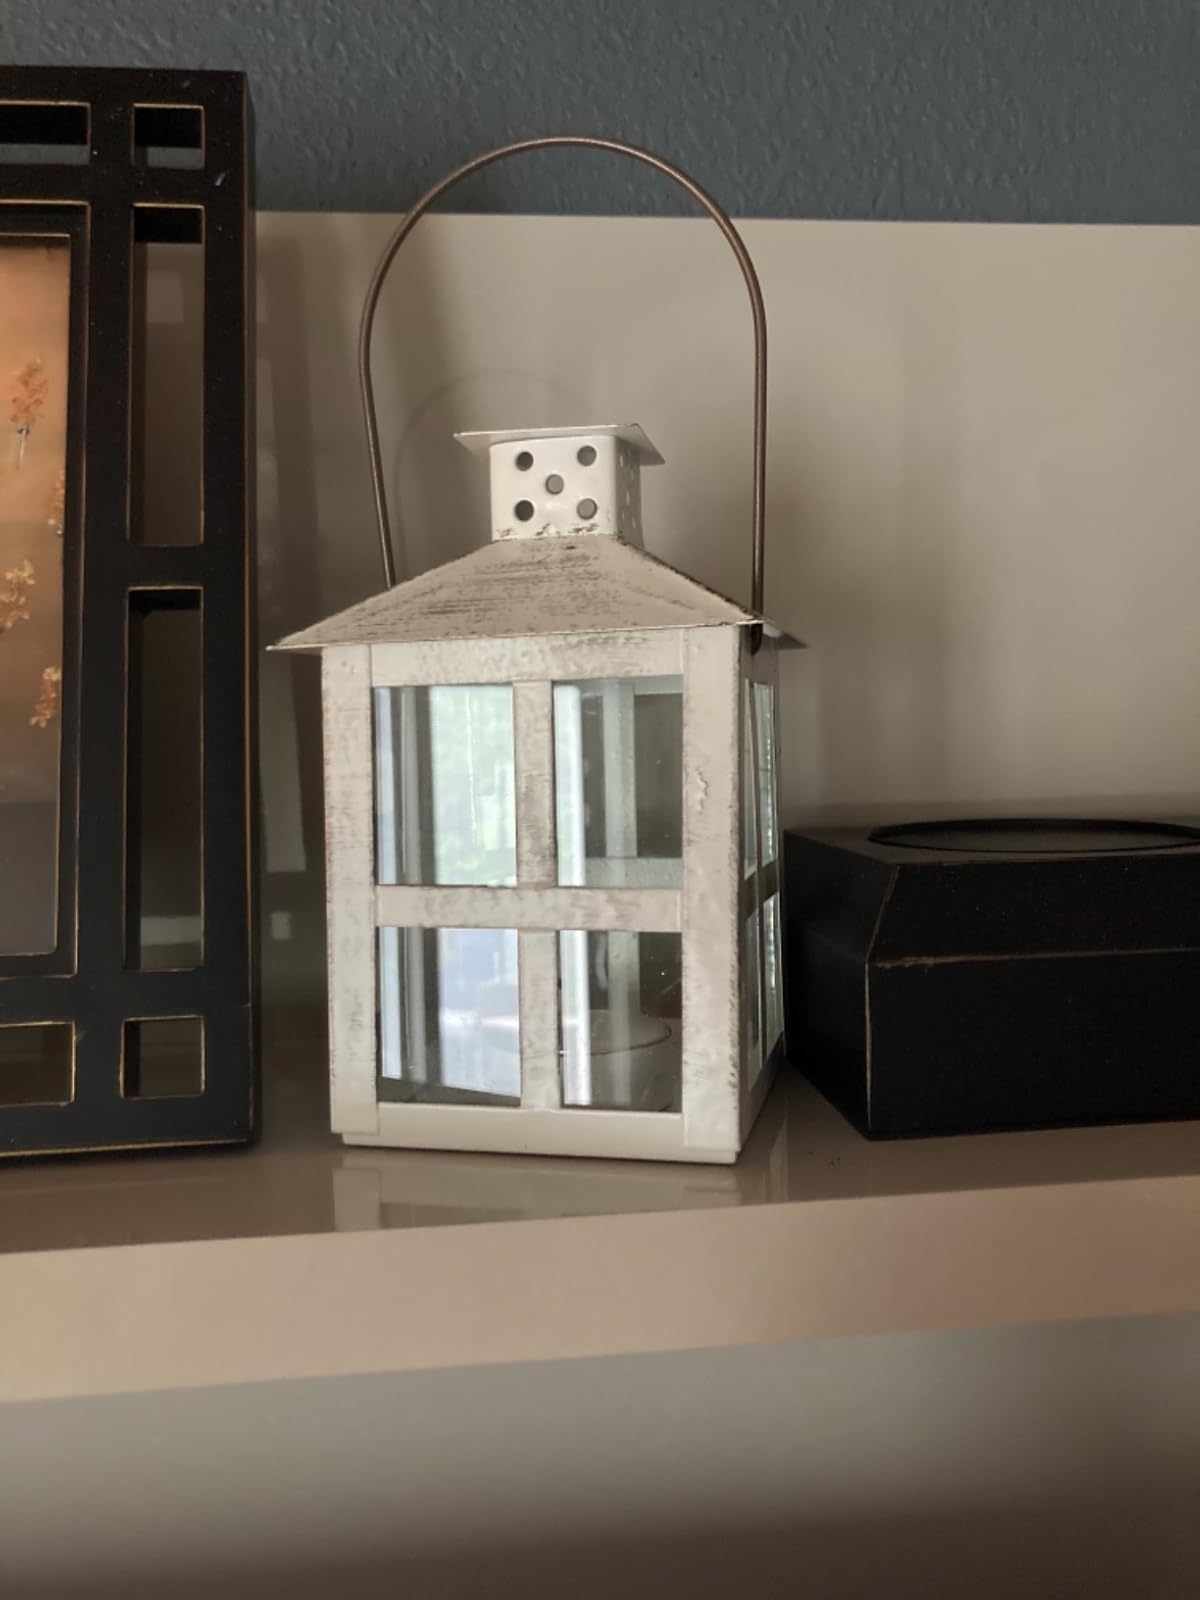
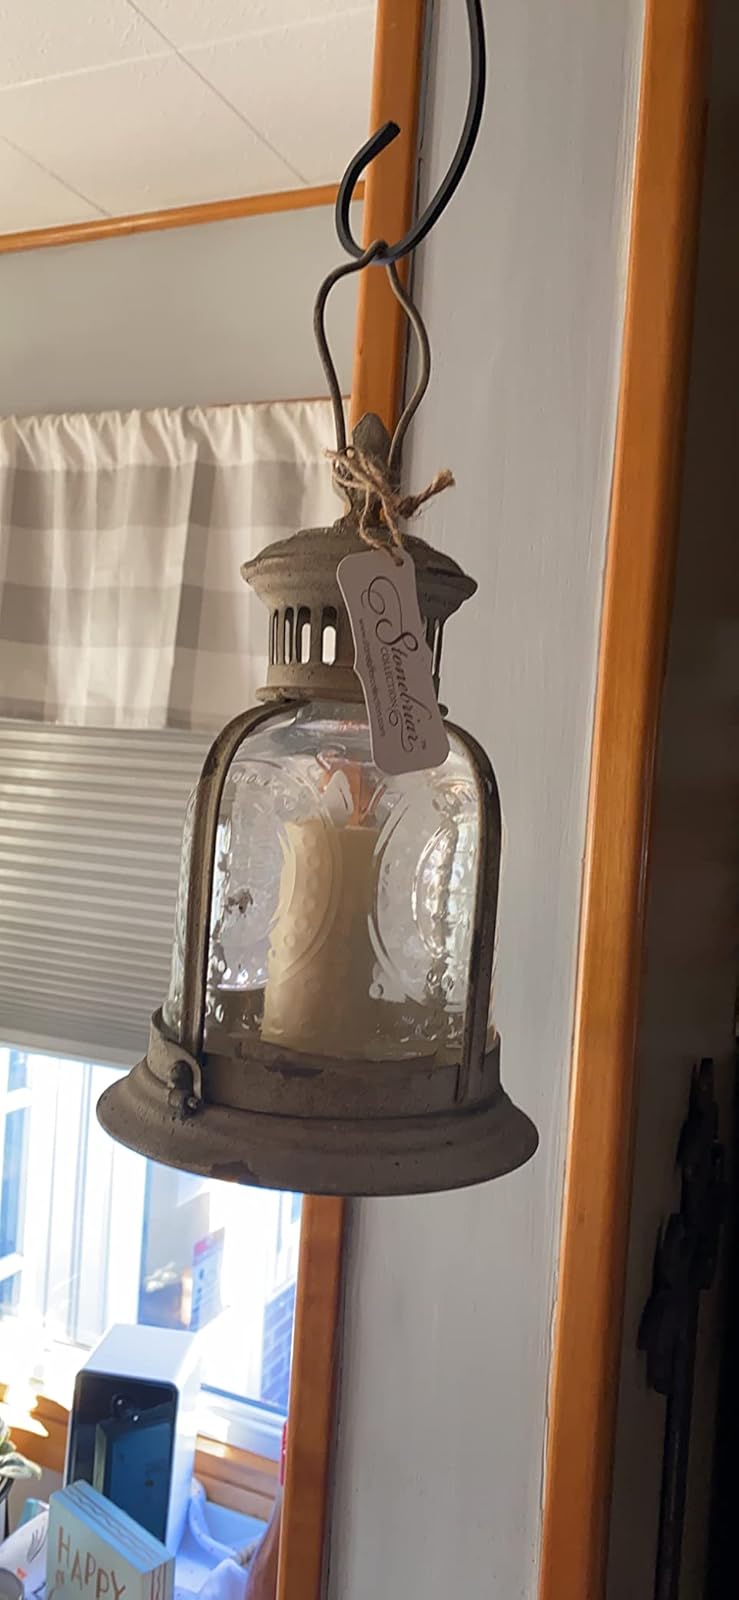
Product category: lantern
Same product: no